4th Military Region (Yemen)

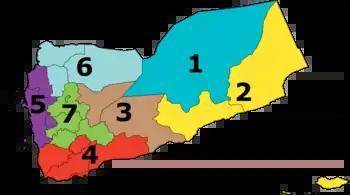
Military Regions of Yemen

The Fourth Military Region is a military region of Armed Forces of Yemen. Its headquarters locates in Aden city, the interim capital of Yemen.